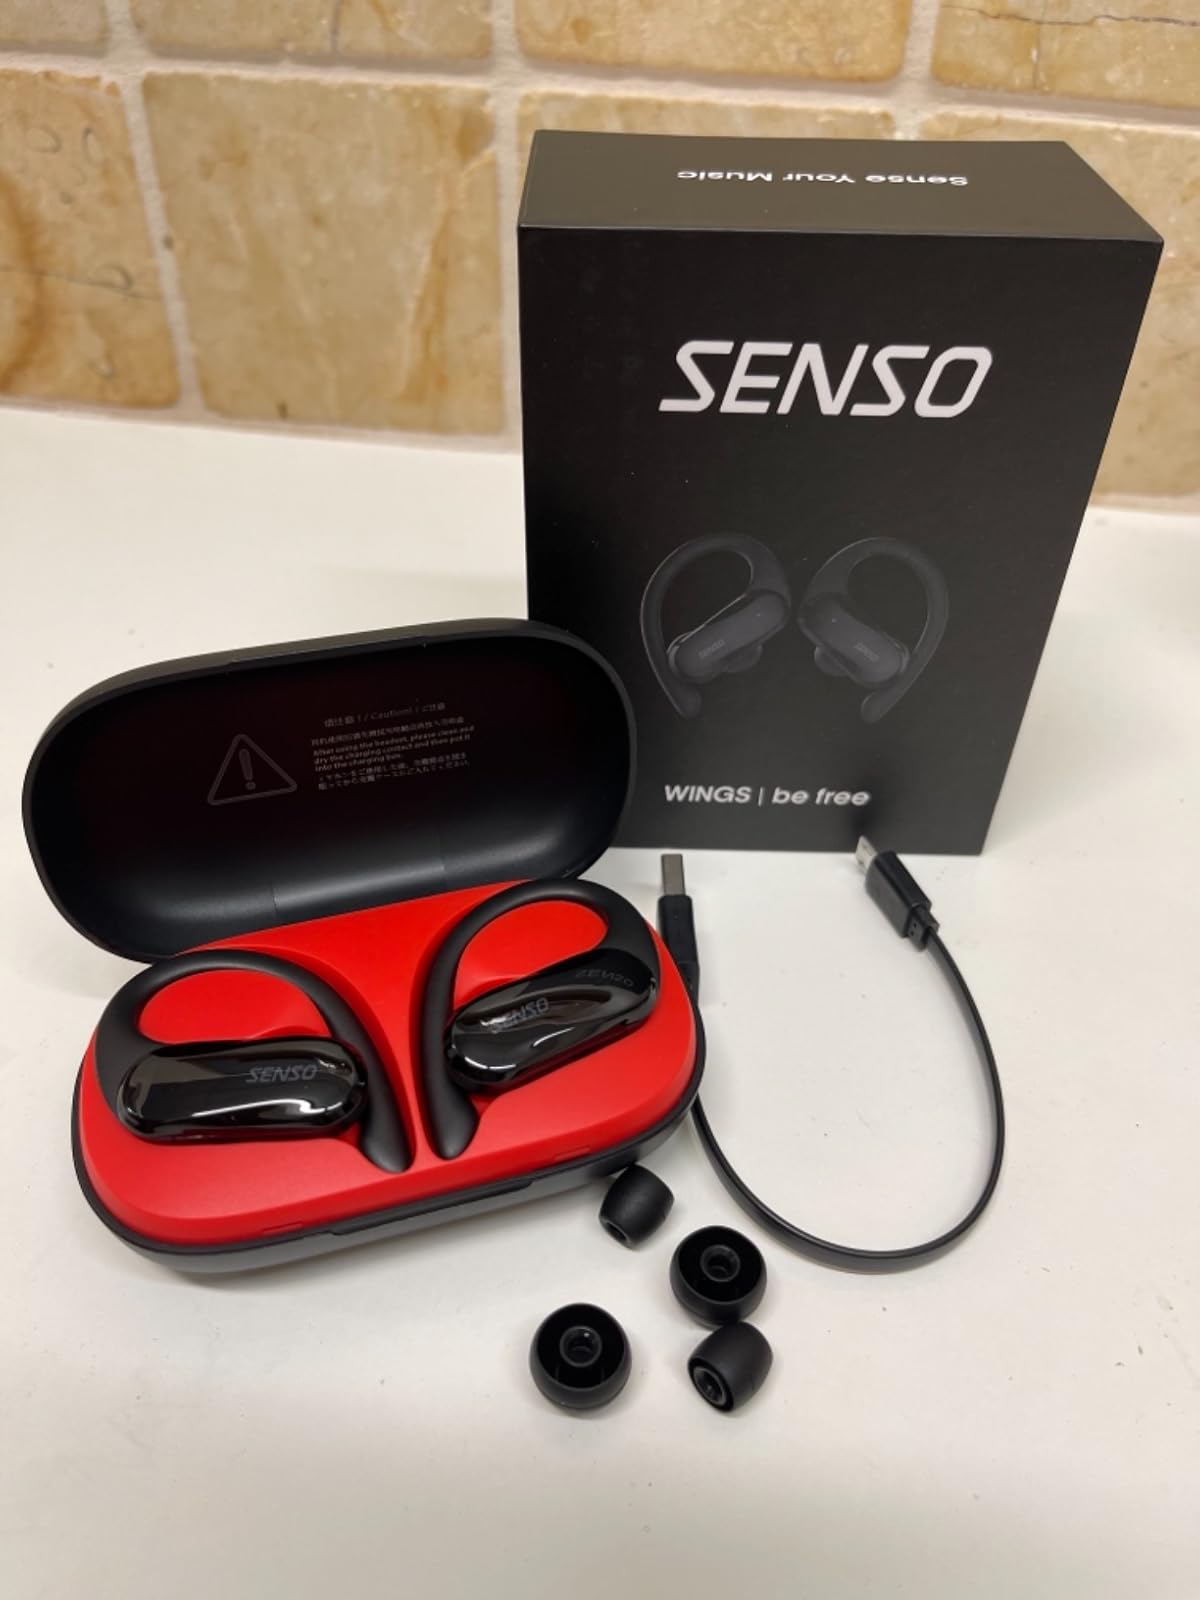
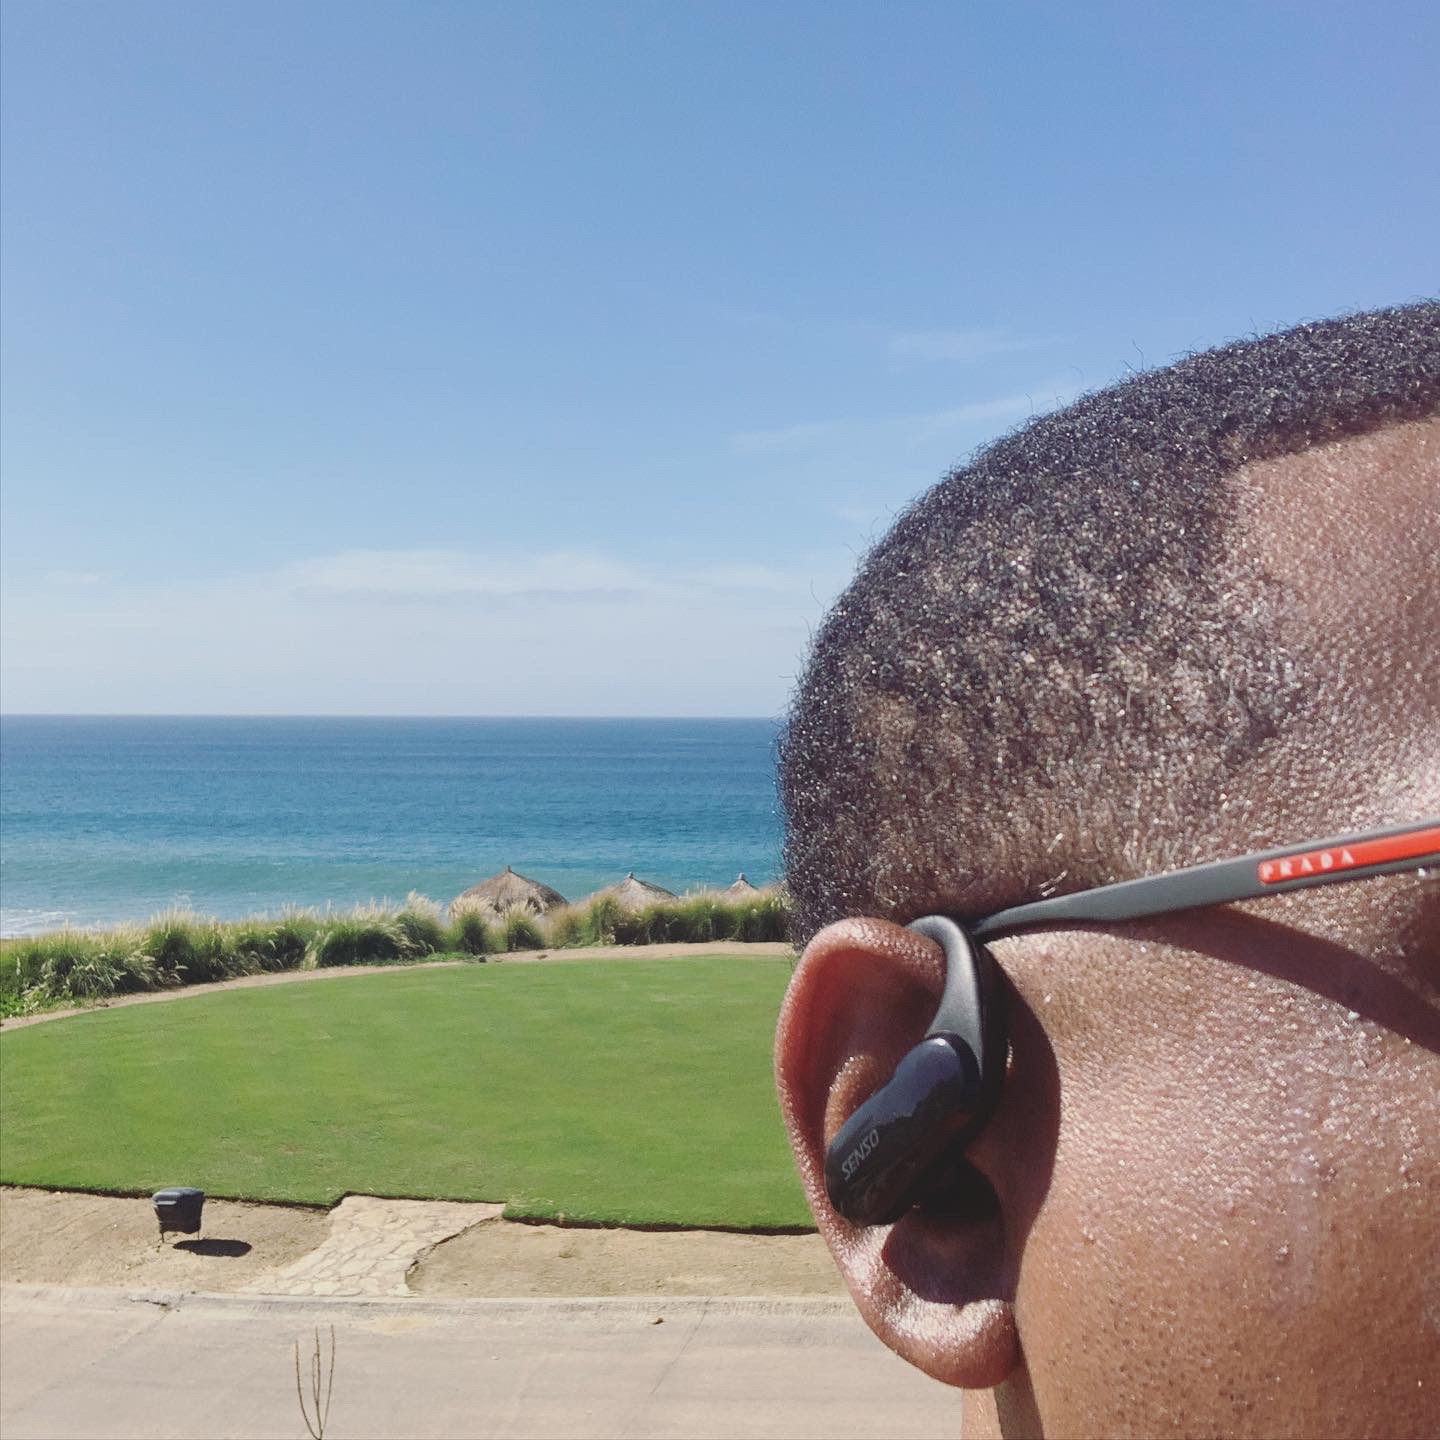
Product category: earbuds
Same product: yes